Aalen

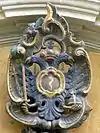
Coat of arms of 1766 with eagle and eel

Aalen's coat of arms depicts a black eagle with a red tongue on golden background, having a red shield on its breast with a bent silver eel on it. Eagle and eel were first acknowledged as Aalen's heraldic animals in the seal of 1385, with the eagle representing the town's imperial immediacy. After the territorial reform, it was bestowed again by the Administrative District of Stuttgart on 16 November 1976.